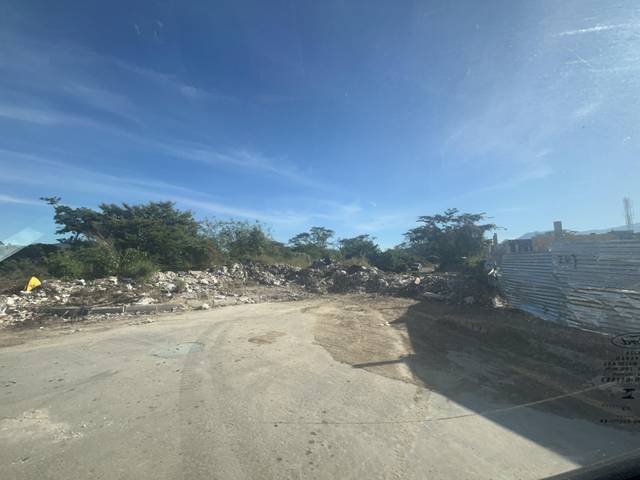
Region: Colombia
Coordinates: 11.208, -74.177